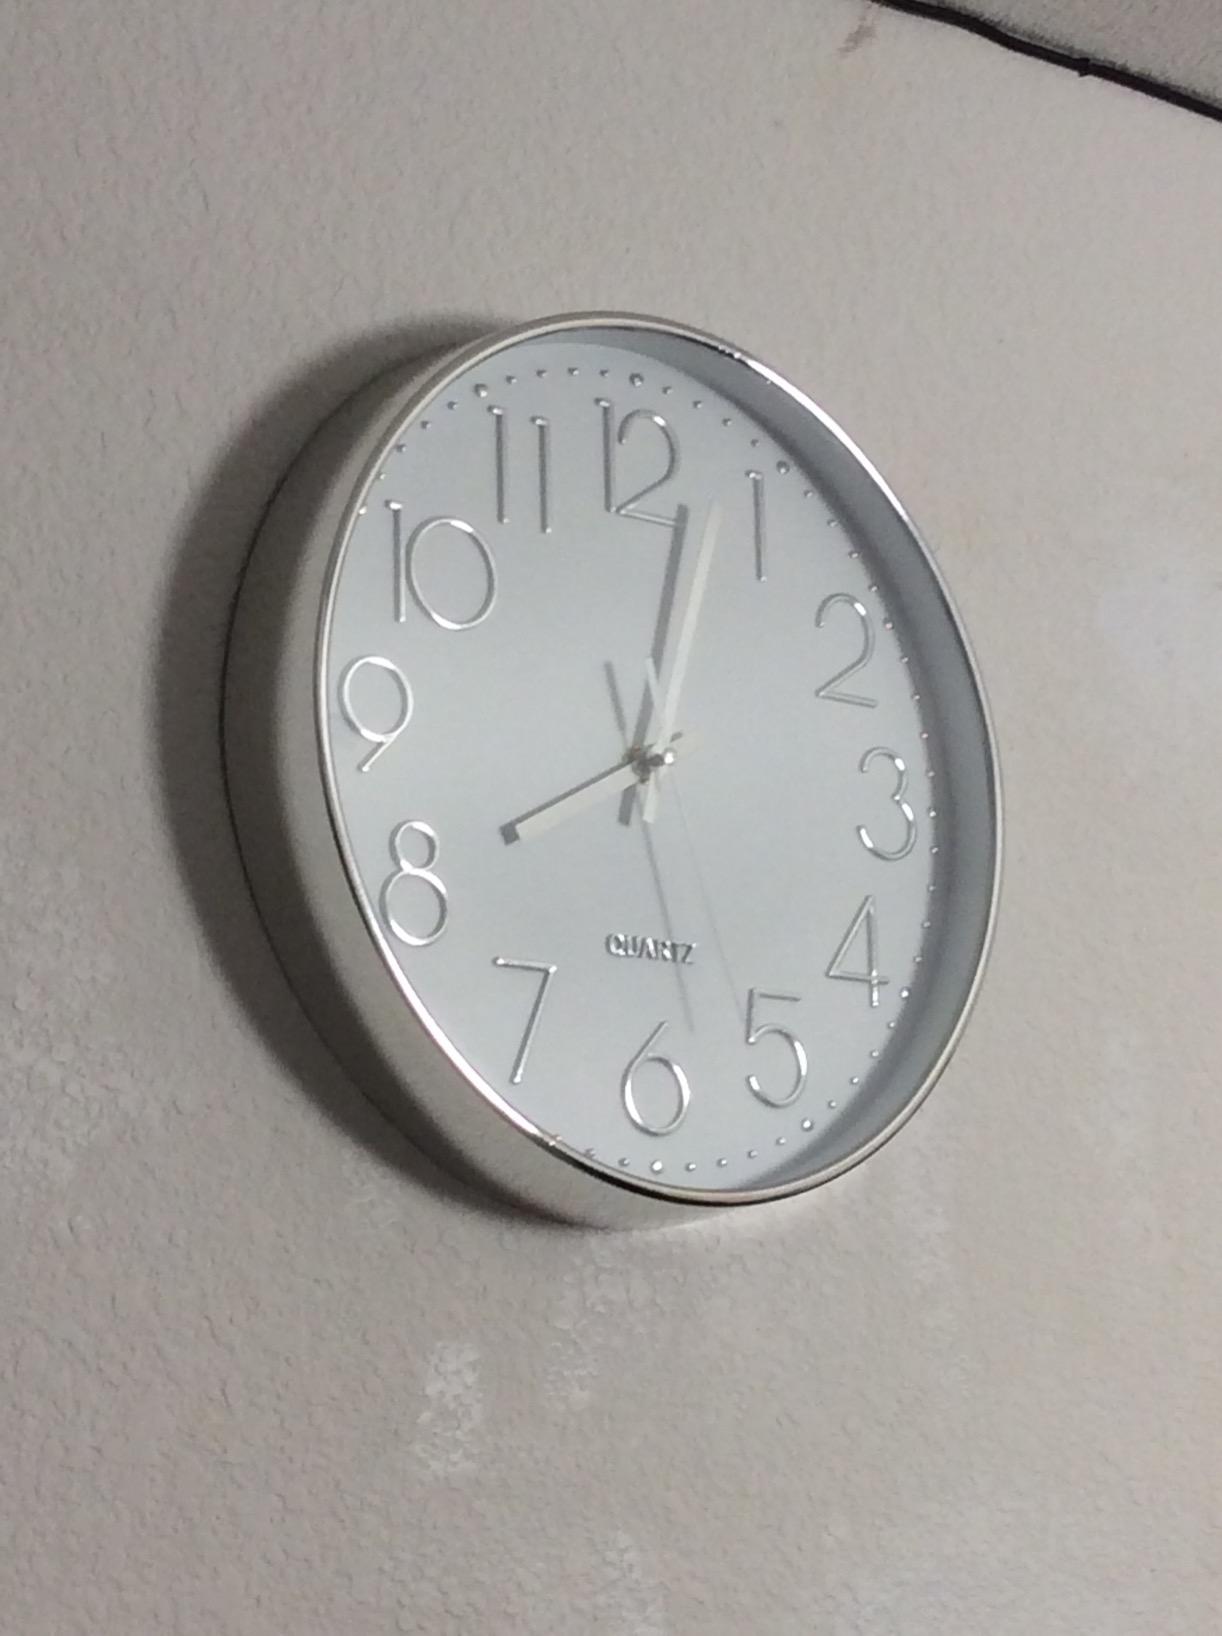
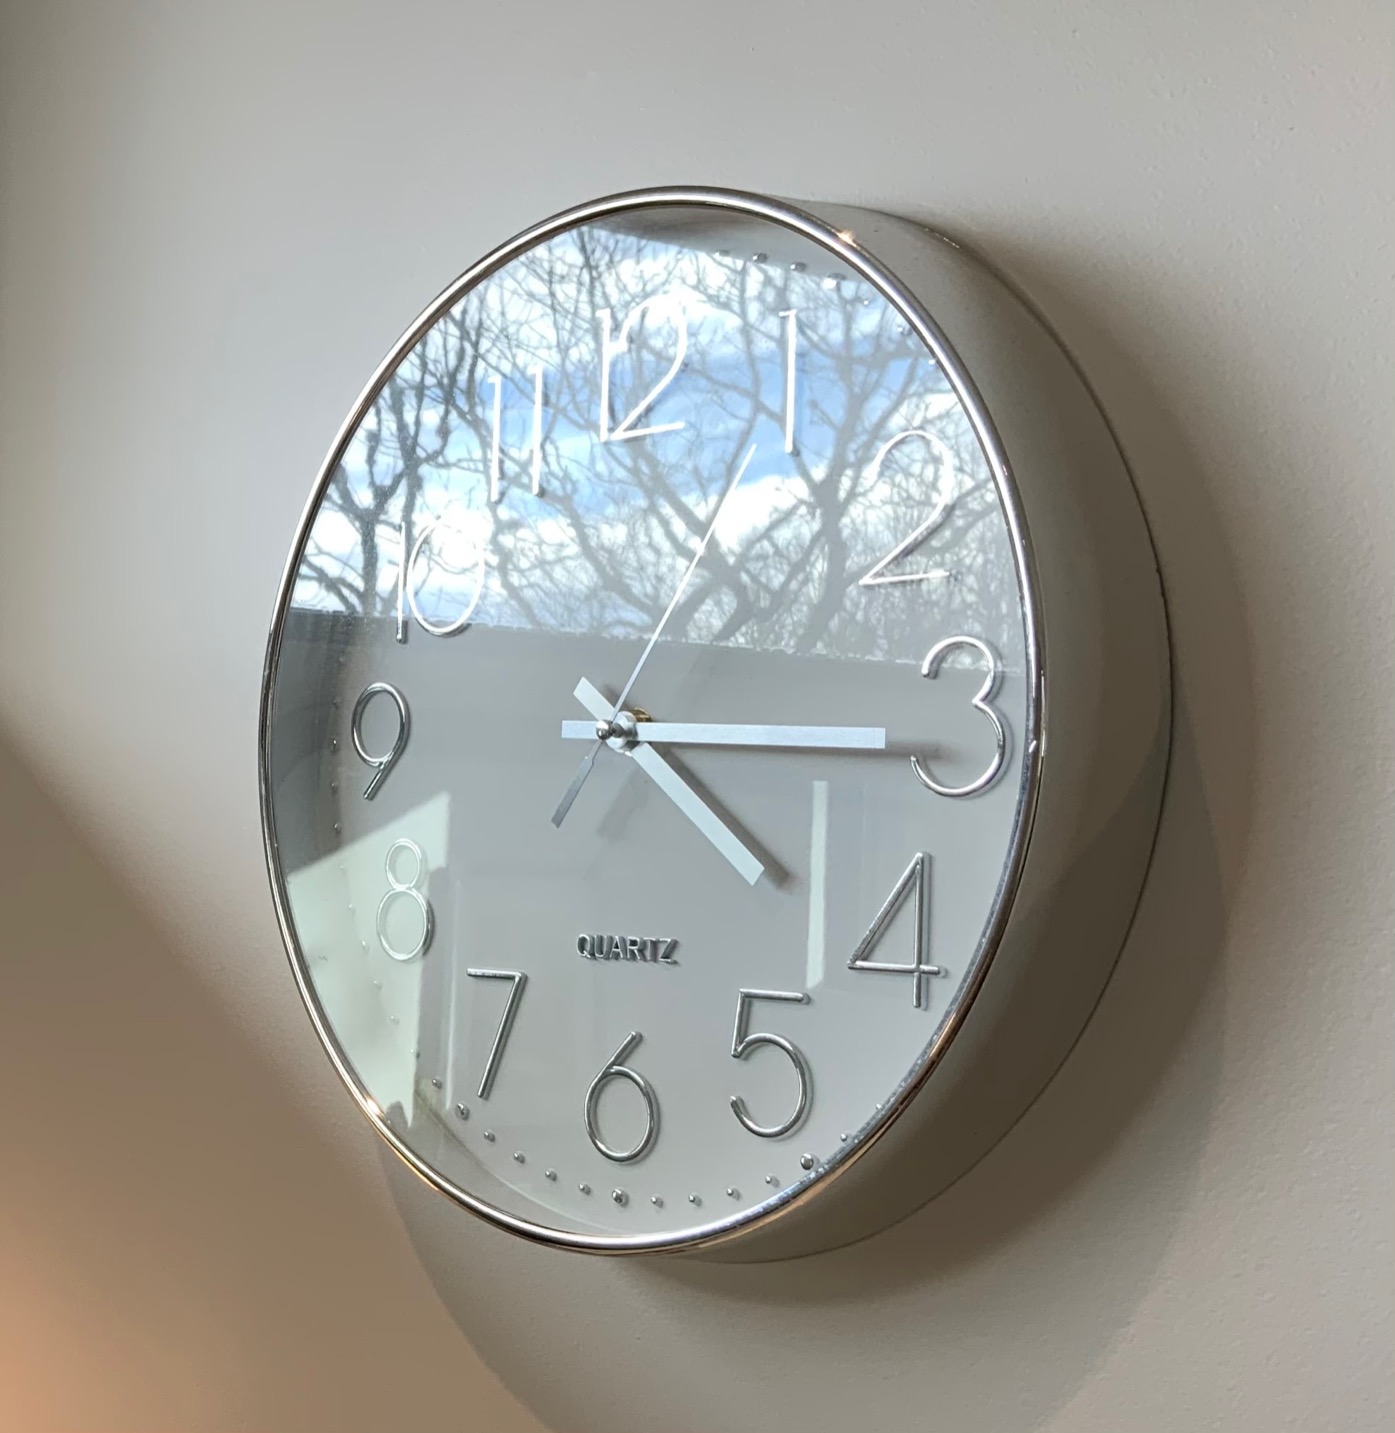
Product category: clock
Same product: yes